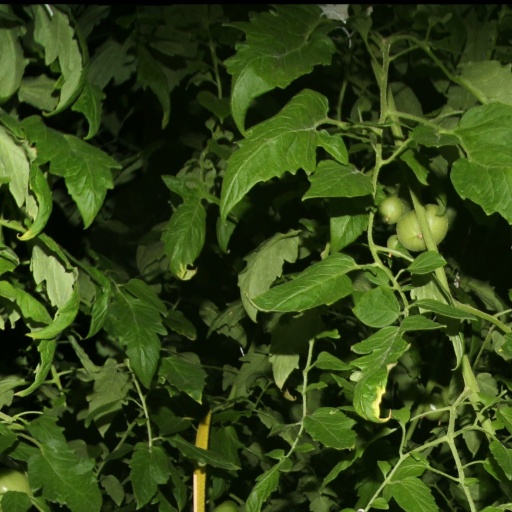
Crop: tomato